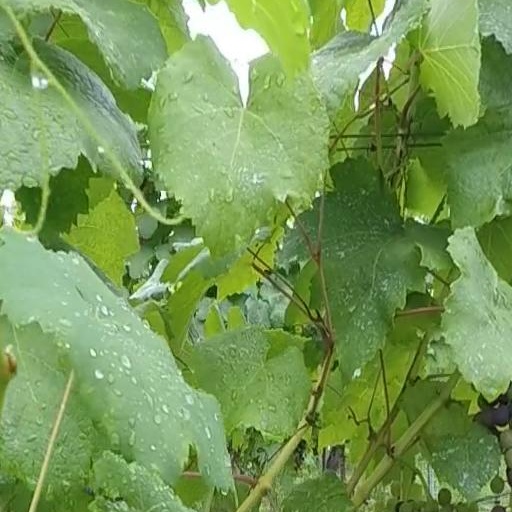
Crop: grape